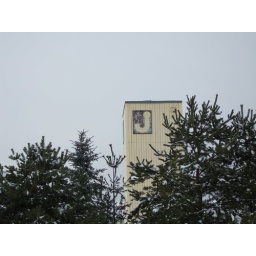
The big J at Hannaford's office building in Bangor, ME. Near Bangor International Airport